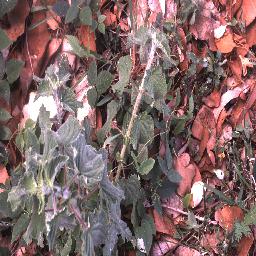
Label: negative